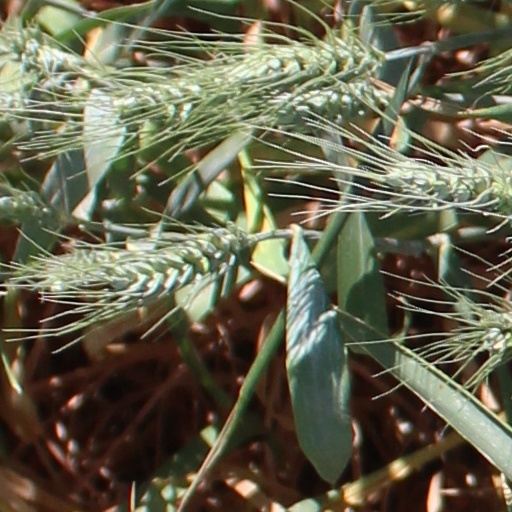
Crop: wheat